Chengdu

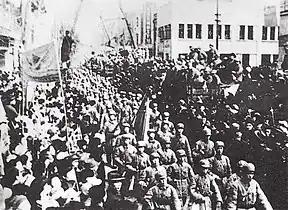
People's Liberation Army troops entered Chengdu on 27 December 1949

Slow and vulnerable obsolescent Chinese fighter aircraft burning low-grade fuel were still sufficiently dangerous in the hands of capable pilots against the Japanese "schnellbomber"-terror bombing raiders; on 4 November 1939 for instance, Capt. Cen Zeliu ("Wade-Giles: Shen Tse-Liu") led his 17th Fighter Squadron, 5th Fighter Group of seven cannon-equipped Dewoitine D.510 fighters in a level head-on attack against an incoming coming raid of 72 IJANF G3M bombers (Capt. Cen chose this tactic knowing that the operation of the Hispano-Suiza HS.404 20mm autocannon in his D.510 is likely to fail under the g-loads of a high-deflection diving attack), with Capt. Cen pummeling the lead G3M of the IJN's "13th Kōkūtai's CO" Captain Kikushi Okuda with cannon fire, sending the G3M crashing down in flames over Chengdu, along with three other G3M bombers destroyed in the Chengdu raid that day. With the death of Captain Okuda in the air battle over Chengdu, the IJN became the highest-ranking IJN Air officer to be "killed-in-action" in the "War of Resistance/World War II" thus far.